Hagia Sophia

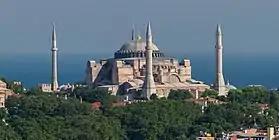
Minarets of Hagia Sophia

The stone floor of Hagia Sophia dates from the 6th century. After the first collapse of the vault, the broken dome was left "in situ" on the original Justinianic floor and a new floor was laid above the rubble when the dome was rebuilt in 558. From the installation of this second Justinianic floor, the floor became part of the liturgy, with significant locations and spaces demarcated in various ways using different-coloured stones and marbles.